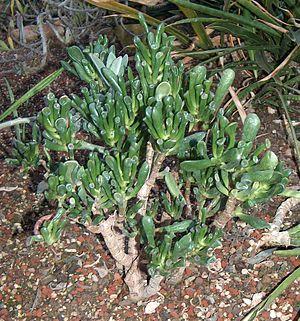
Le Crassula ovata est une plante succulente de la famille des Crassulaceae originaire d'Afrique du Sud et commune dans le monde entier comme plante d'intérieur.